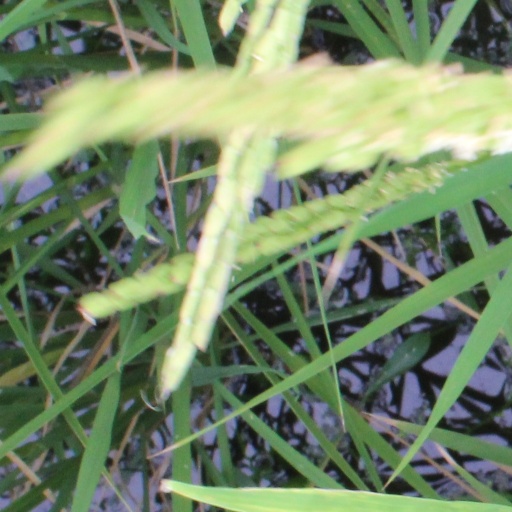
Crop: rice